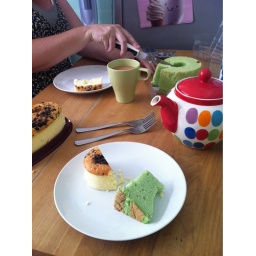
The green one is coloured by an indigenous plant - called (something like) pan tan